Ancient university

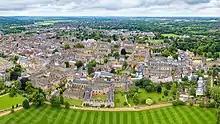
The University of Oxford in Oxford, England, is the oldest university in the English-speaking world

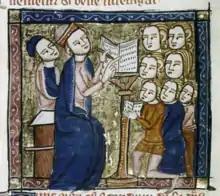
Illustration of William of Nottingham teaching at either Oxford or Cambridge, .

The surviving ancient universities in England, Scotland and Ireland are, in order of formation: